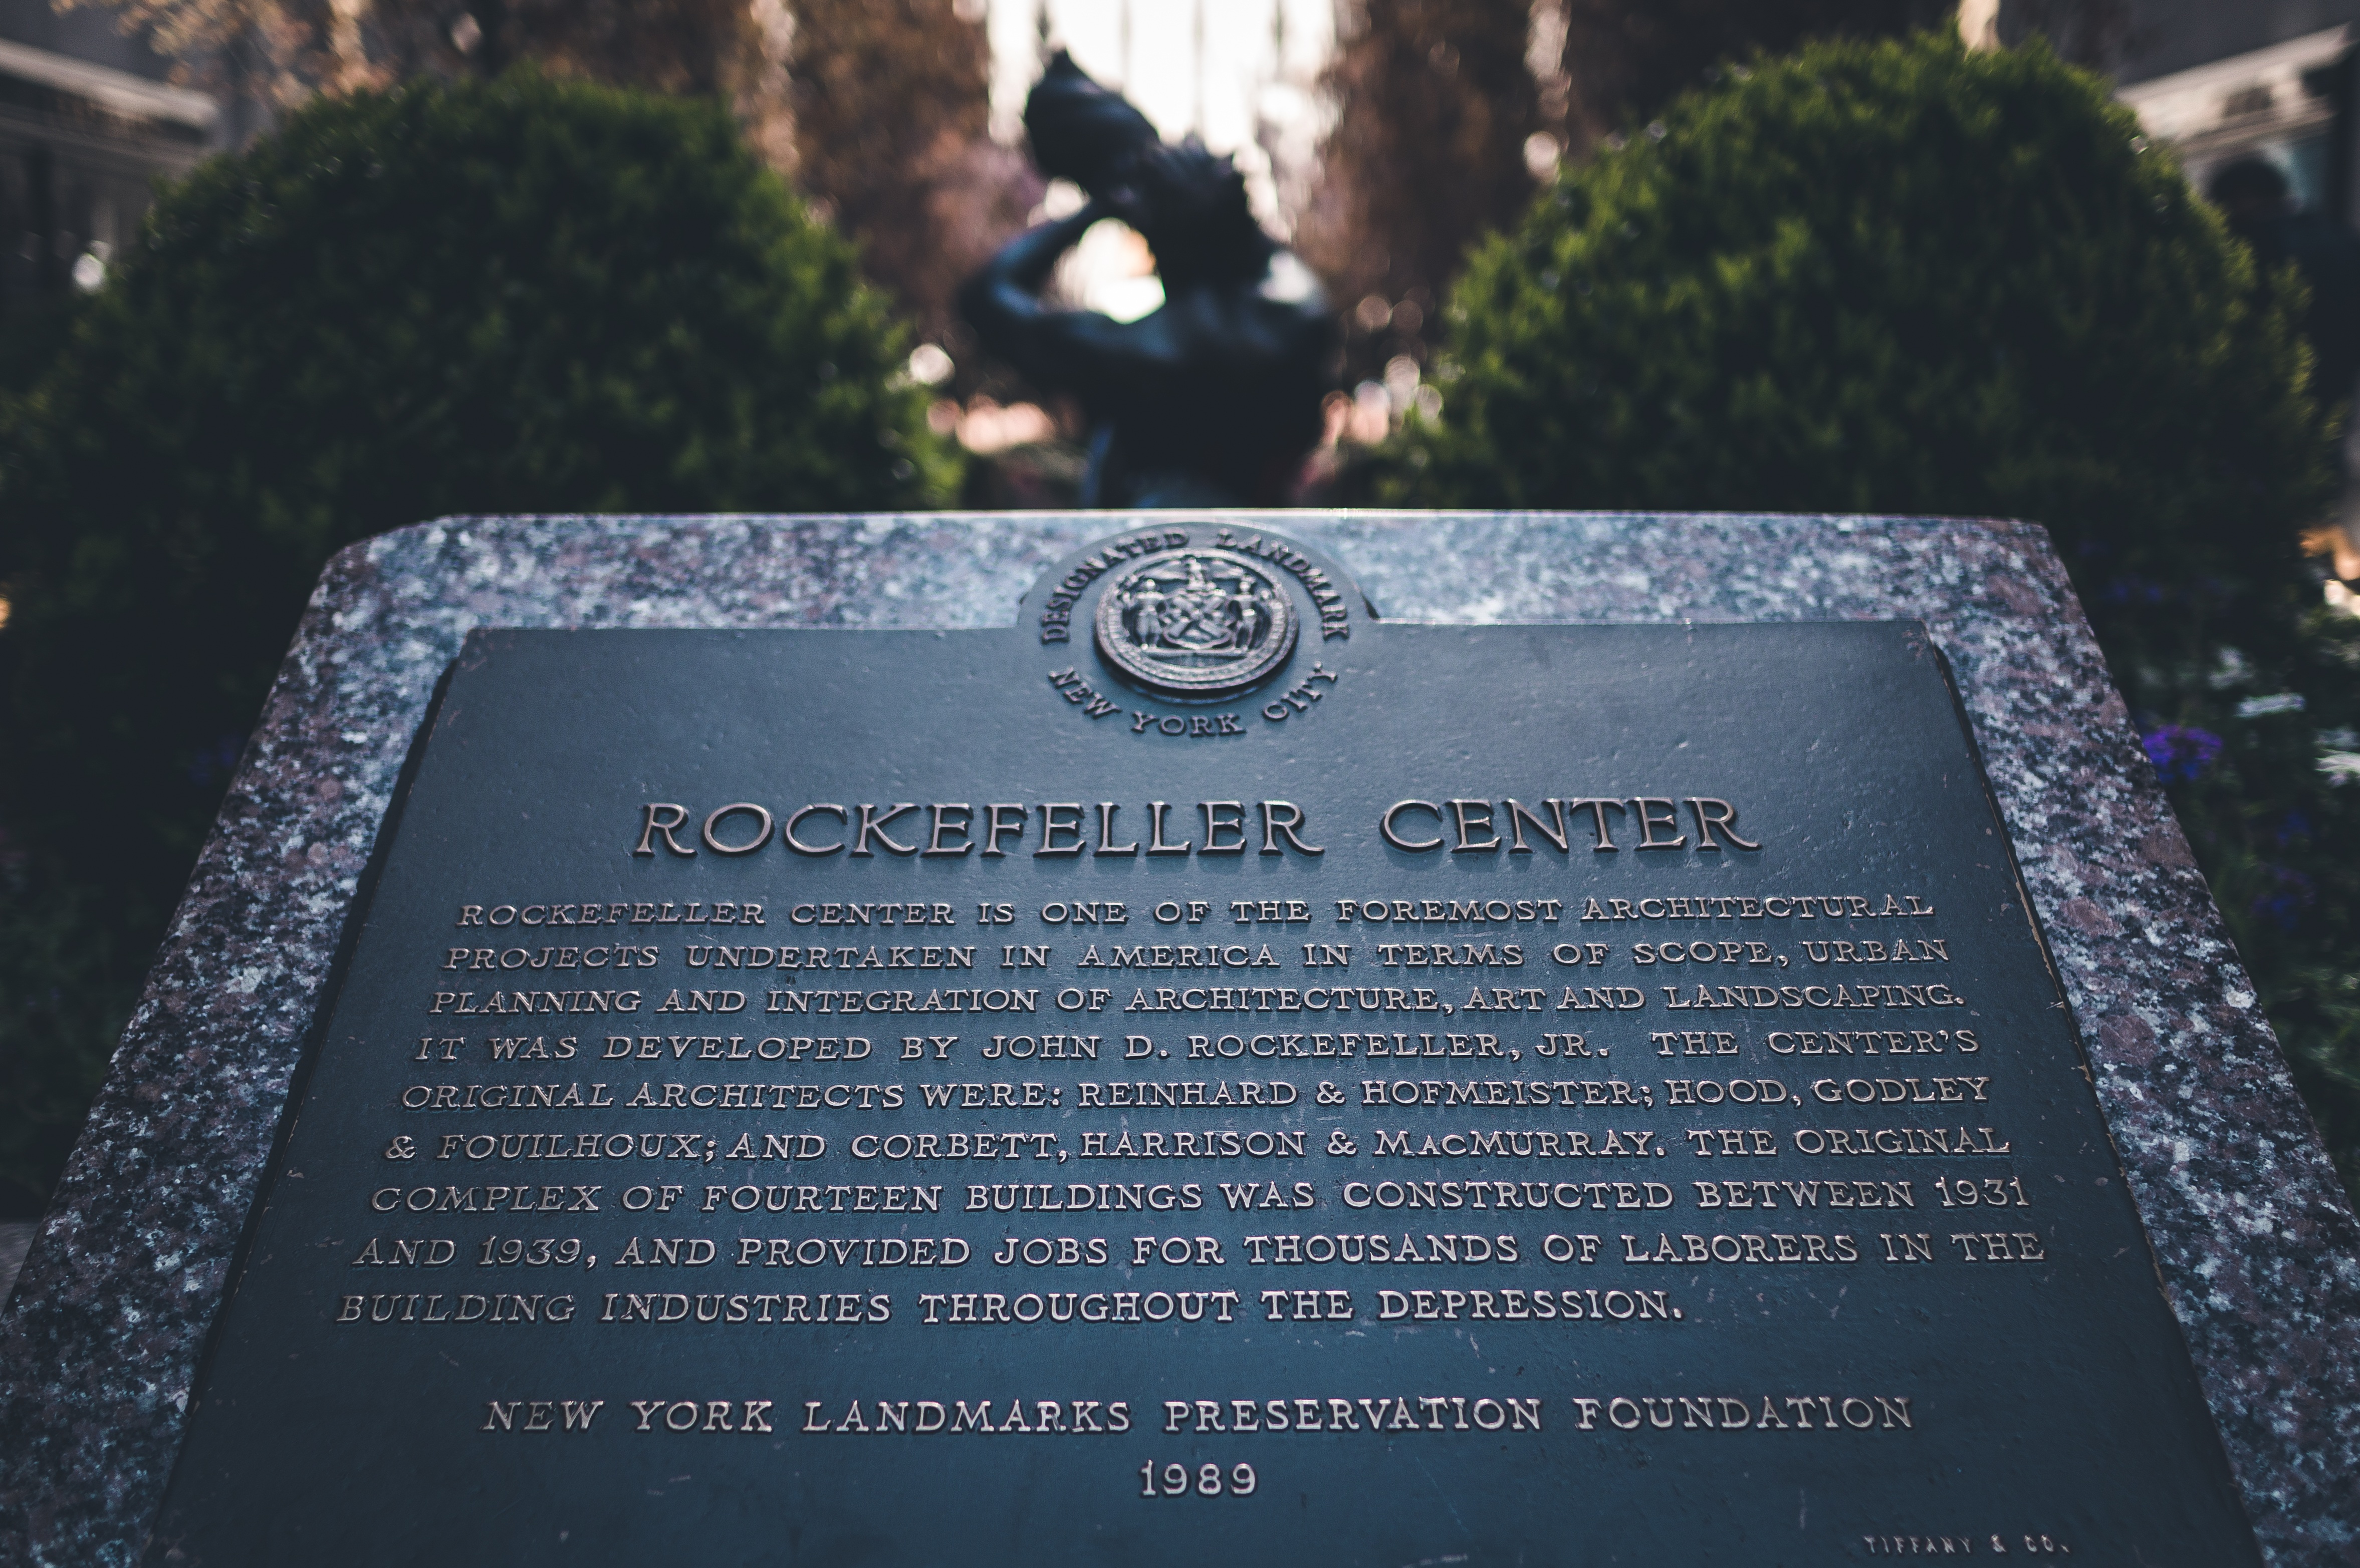
manhattan, nyc, grave, memorial, newyork, headstone, rockefeller, commemorative plaque